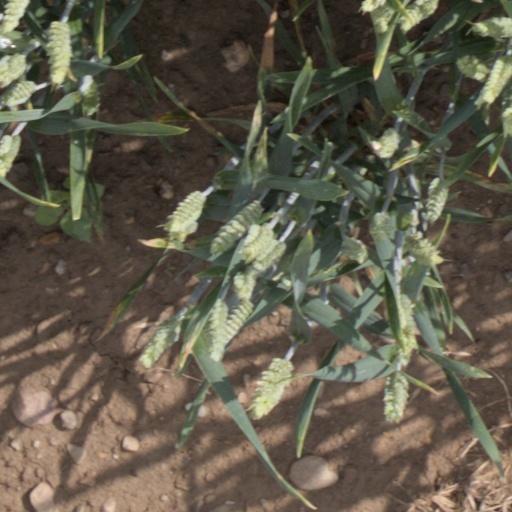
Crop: wheat